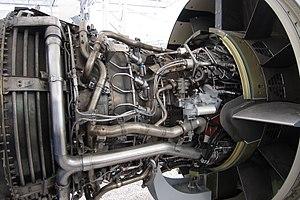
CFM International CFM56 est le nom d'une série de turboréacteurs à fort taux de dilution fabriqués par CFM International. La gamme propose des moteurs dont la poussée varie de 82 à 151 kN.